Sha Tin Racecourse

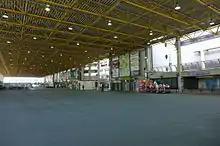
Racecourse Concourse in June 2014

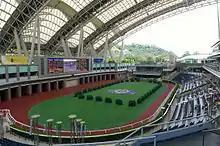
Covered Parade Ring in June 2014

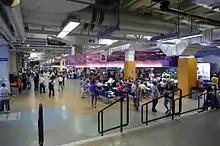
Public Betting Hall at Level 1 in June 2014

Sha Tin Racecourse is one of the two racecourses for horse racing in Hong Kong. It is located in Sha Tin in the New Territories. It is managed by Hong Kong Jockey Club.